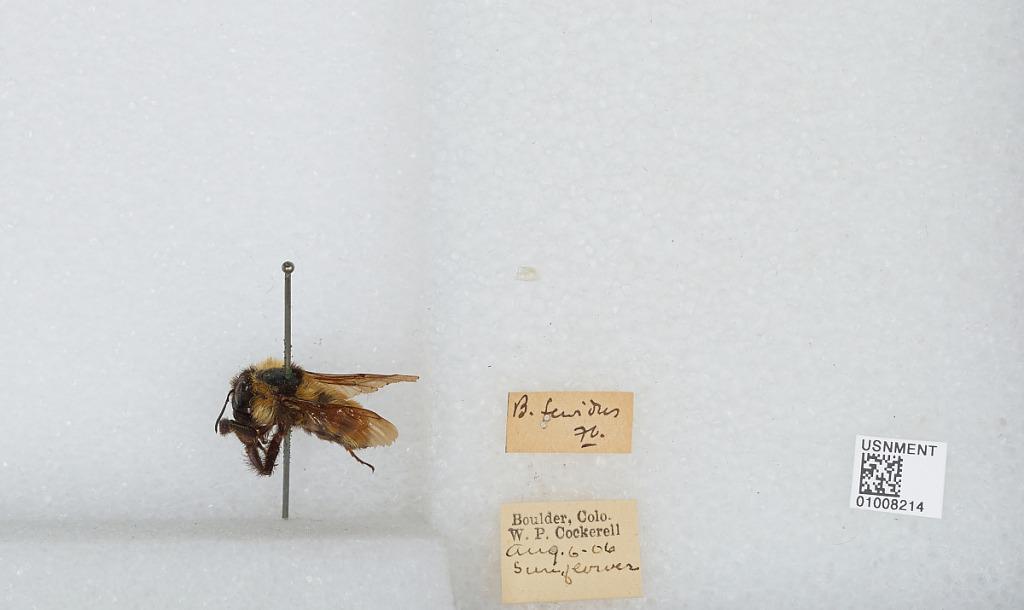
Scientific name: Bombus (Fervidobombus) fervidus fervidus (Fabricius)
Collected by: W. Cockerell
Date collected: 1906-8-6
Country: United States
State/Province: Colorado
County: Boulder
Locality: Boulder
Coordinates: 40.0275, -105.252